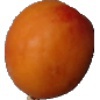
Label: apricot